Sundorph House

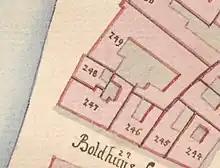
No. 247 seen in a detail from Christian Gedde's map of the East Quarter, 1757

Thomas Thorsmeden Jr. married on 29 July 1710 to Susanna Christina Winecke. He died just two and a half years later, leaving a wife and two daughters. His funeral took place on 24 January 1713. On 22 May 1713, Giertrud Hansdatter ceded the property to her widowed daughter-in-law. Susanna was later married to the customs official Jacob Olsen, He was later promoted to "toldskricer" (customs scribe) and awarded the title of "kommerceråd". He died in 1736. Susanna Olsen continued the production of French wine vinegar. Her property was listed in the new cadastre of 1756 as No. 247 in Eastern Quarter.